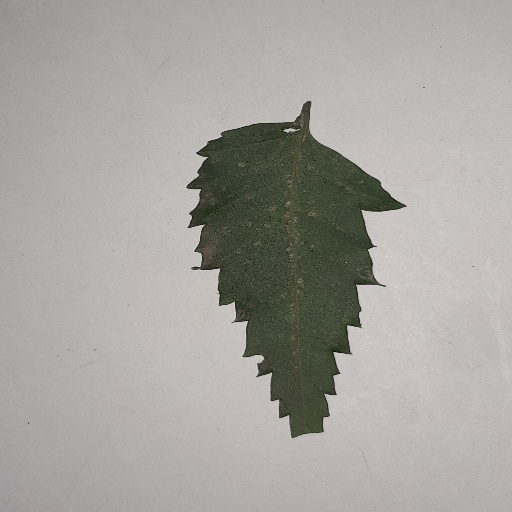
Species: Neem
Leaf condition: Powdery Mildew